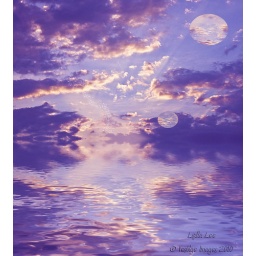
Morning sky reflected in water